Hot-blooded horse

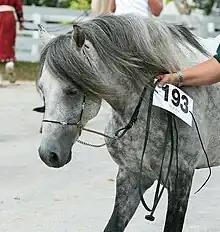
The Caspian, native to northern Iran, is believed to be the oldest hot-blooded horse

The question of the oldest ancestor of hot-blooded horses has been much debated. Wenceslas Severin Rzewuskiv considered the "Najdi Kocheilan" as the "superior because primordial" hot-blooded horse, a creation of God and Nature. Lady Anne Blunt theorized that the hot-blooded horse, or Oriental horse, may represent a subspecies in its own right prior to the domestication of the horse, and may be the origin of all other breeds described as "hot-blooded" including the Arabian.